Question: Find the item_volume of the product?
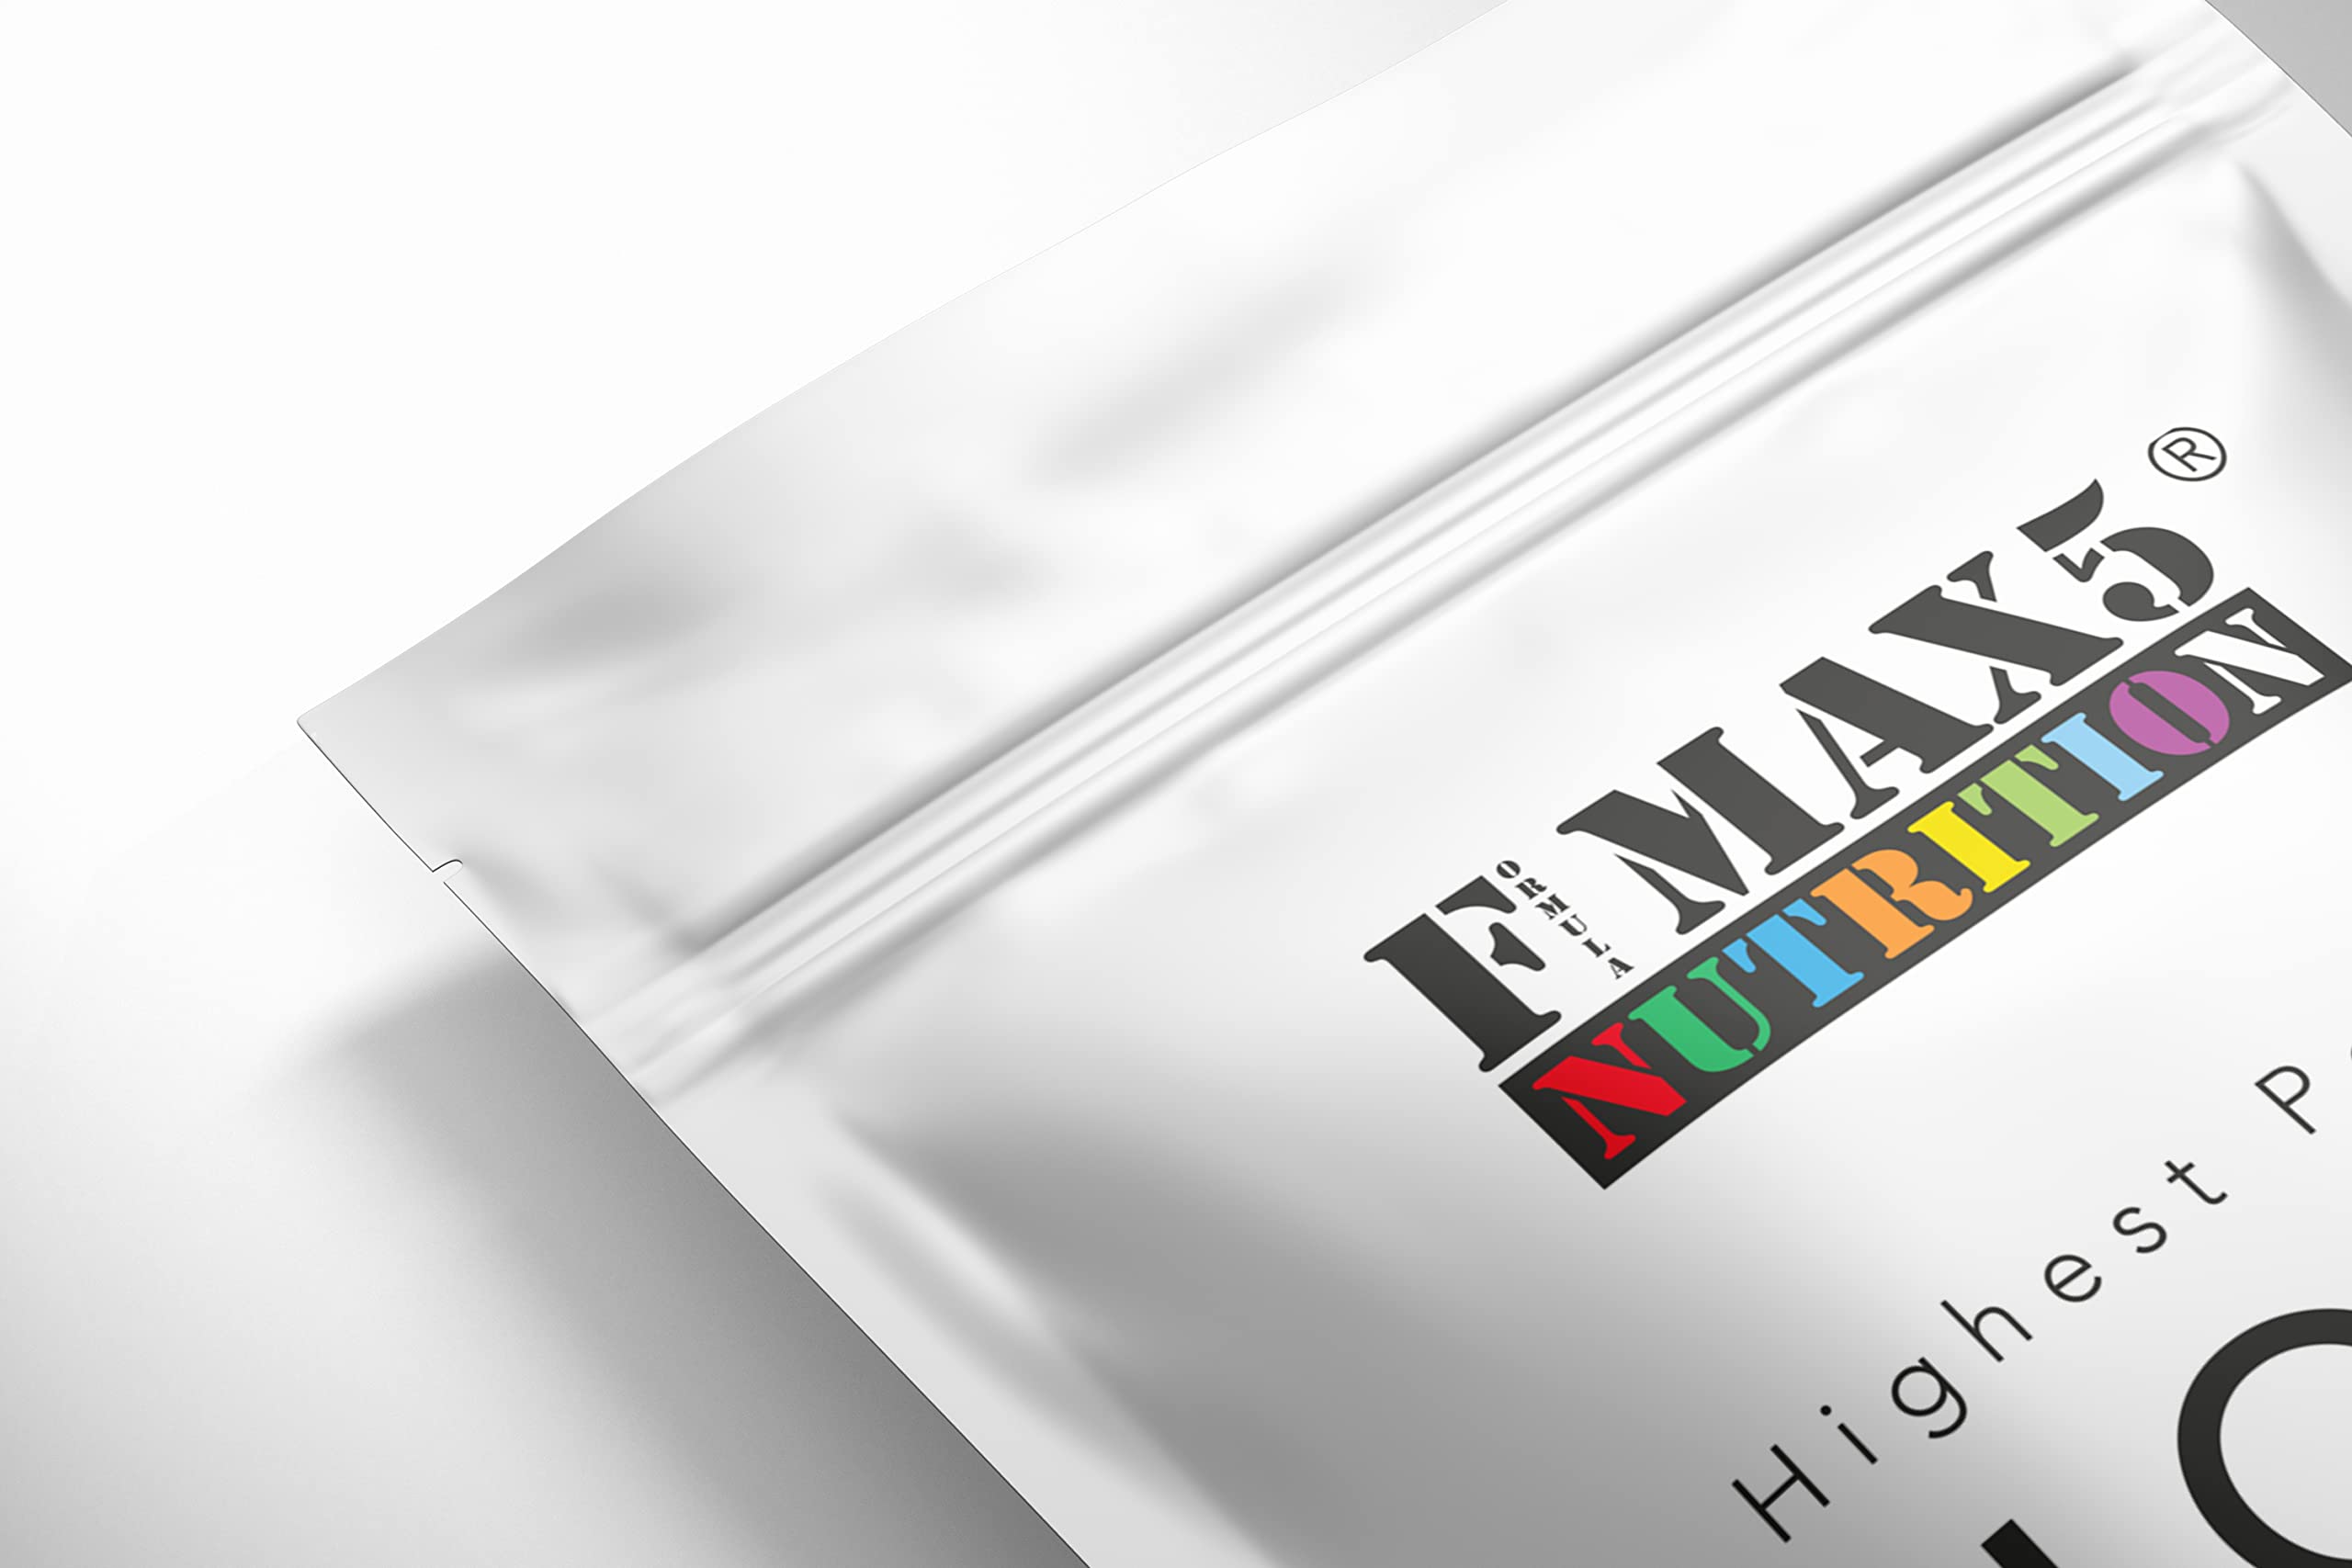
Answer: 5.0 pint